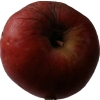
Label: Apple 17